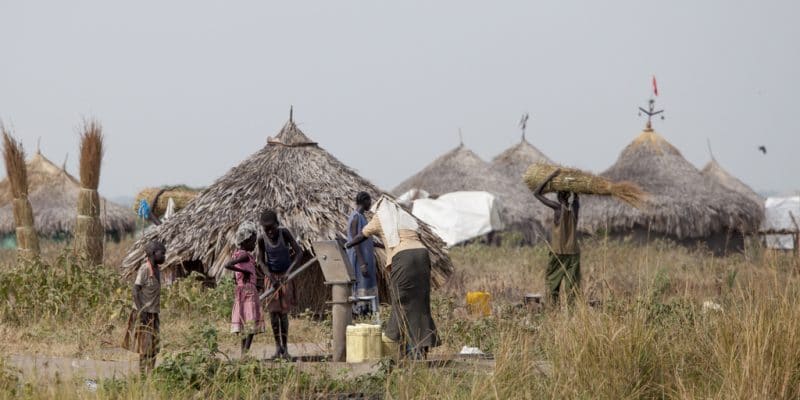
Gis naa fi am taax moo xam ne am na ay nit yu nekk ci biir di wëgg, dañoo bëgg a am ndox. Am na tamit ay néegu ñax yu nekk ci seen ginnaaw.